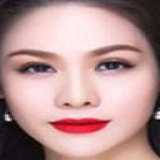
ca sĩ Nhật Kim Anh